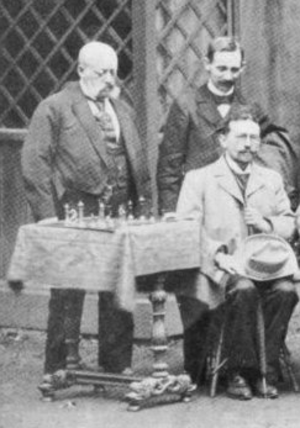
Adolf Schwarz était un champion d'échecs austro-hongrois.